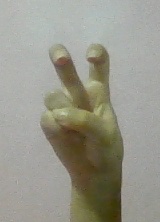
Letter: toot